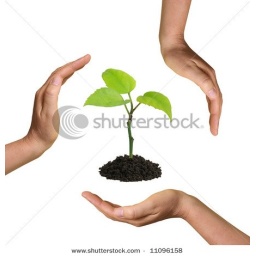
stock photo : Growing green plant surrounded by three hands